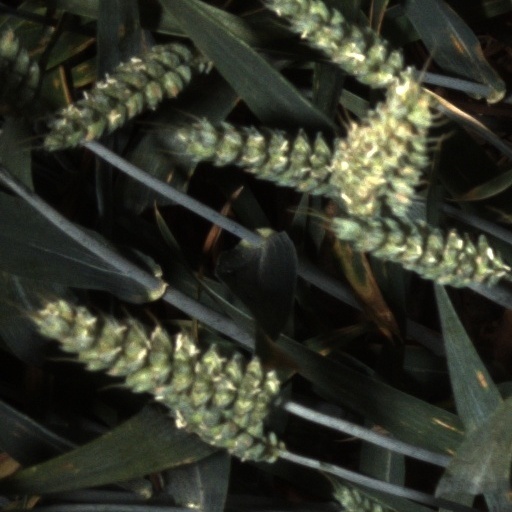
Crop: wheat